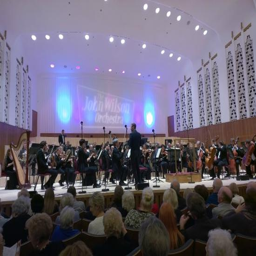
conducted ensemble : concert with musical group